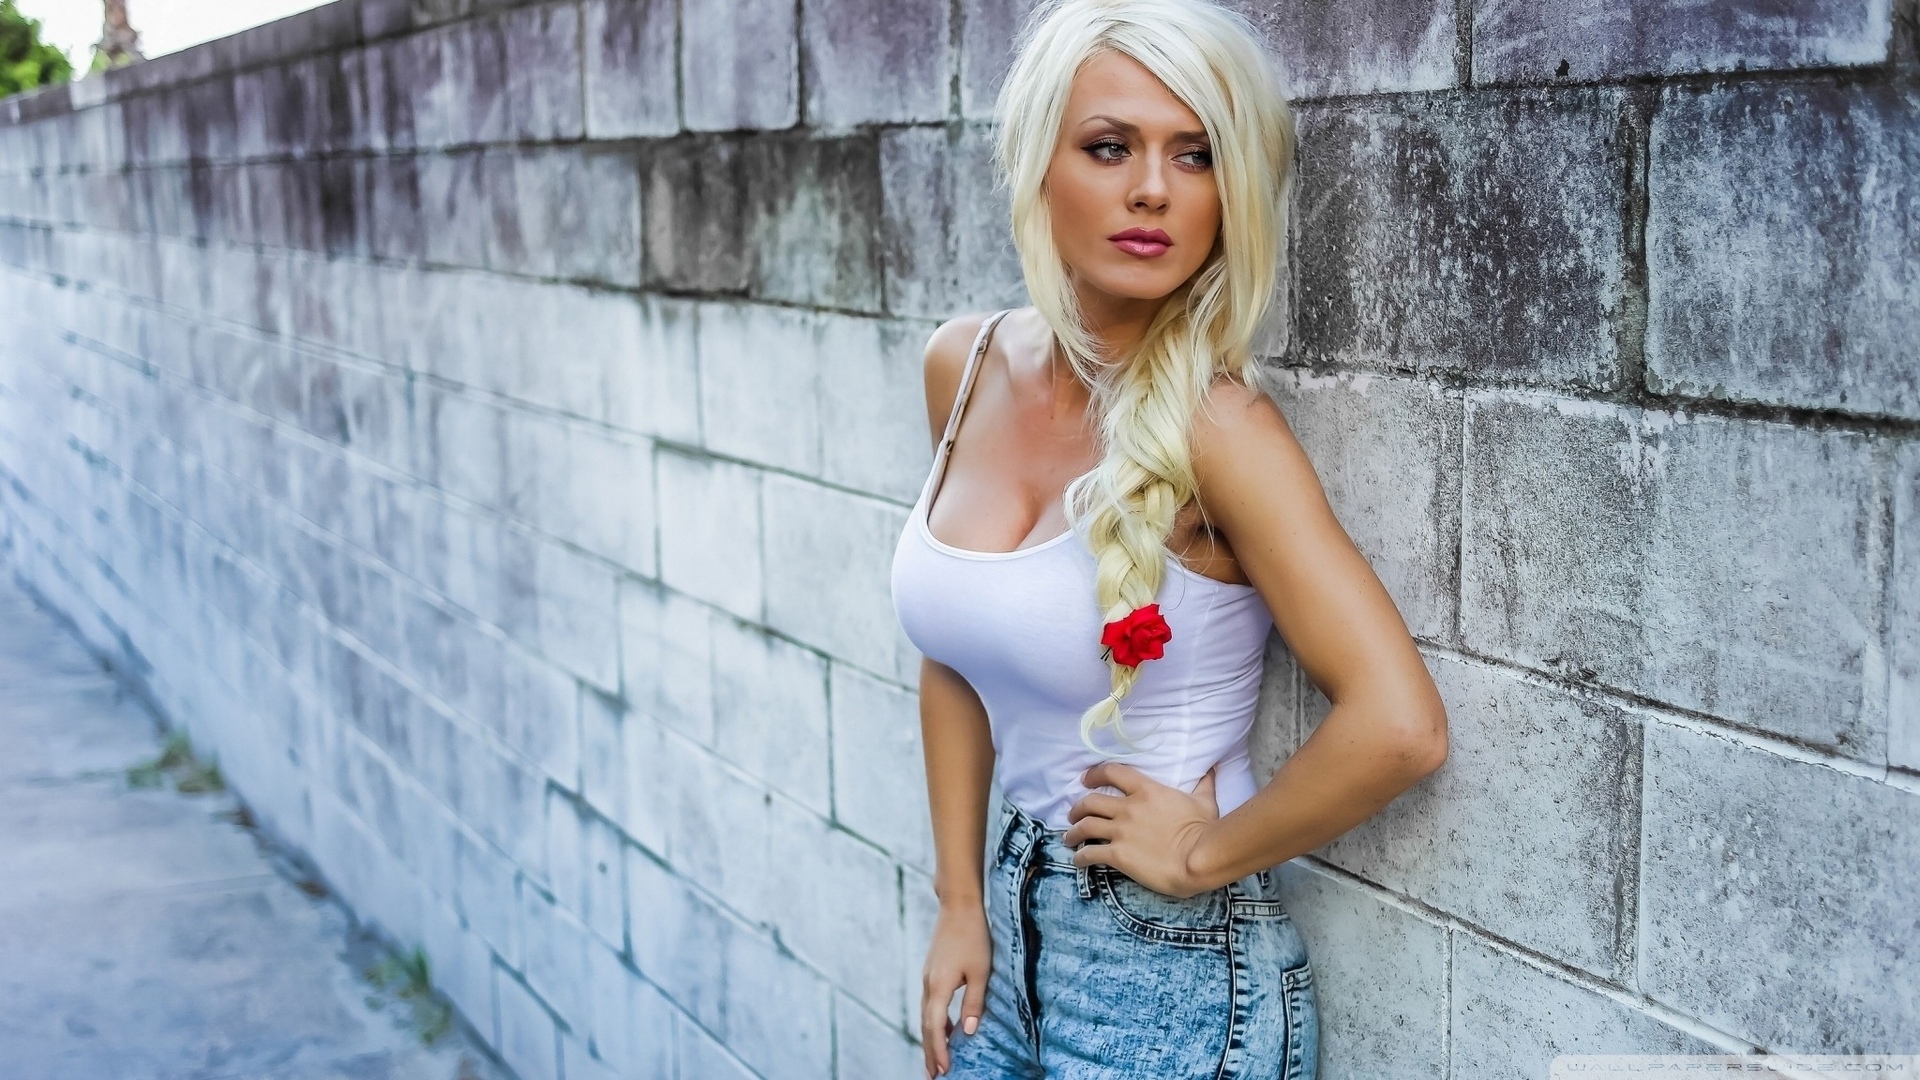
jena, hair, blond, clothing, beauty, street fashion, lip, photo shoot, fashion, long hair, model, photography, dress, denim, electric blue, smile